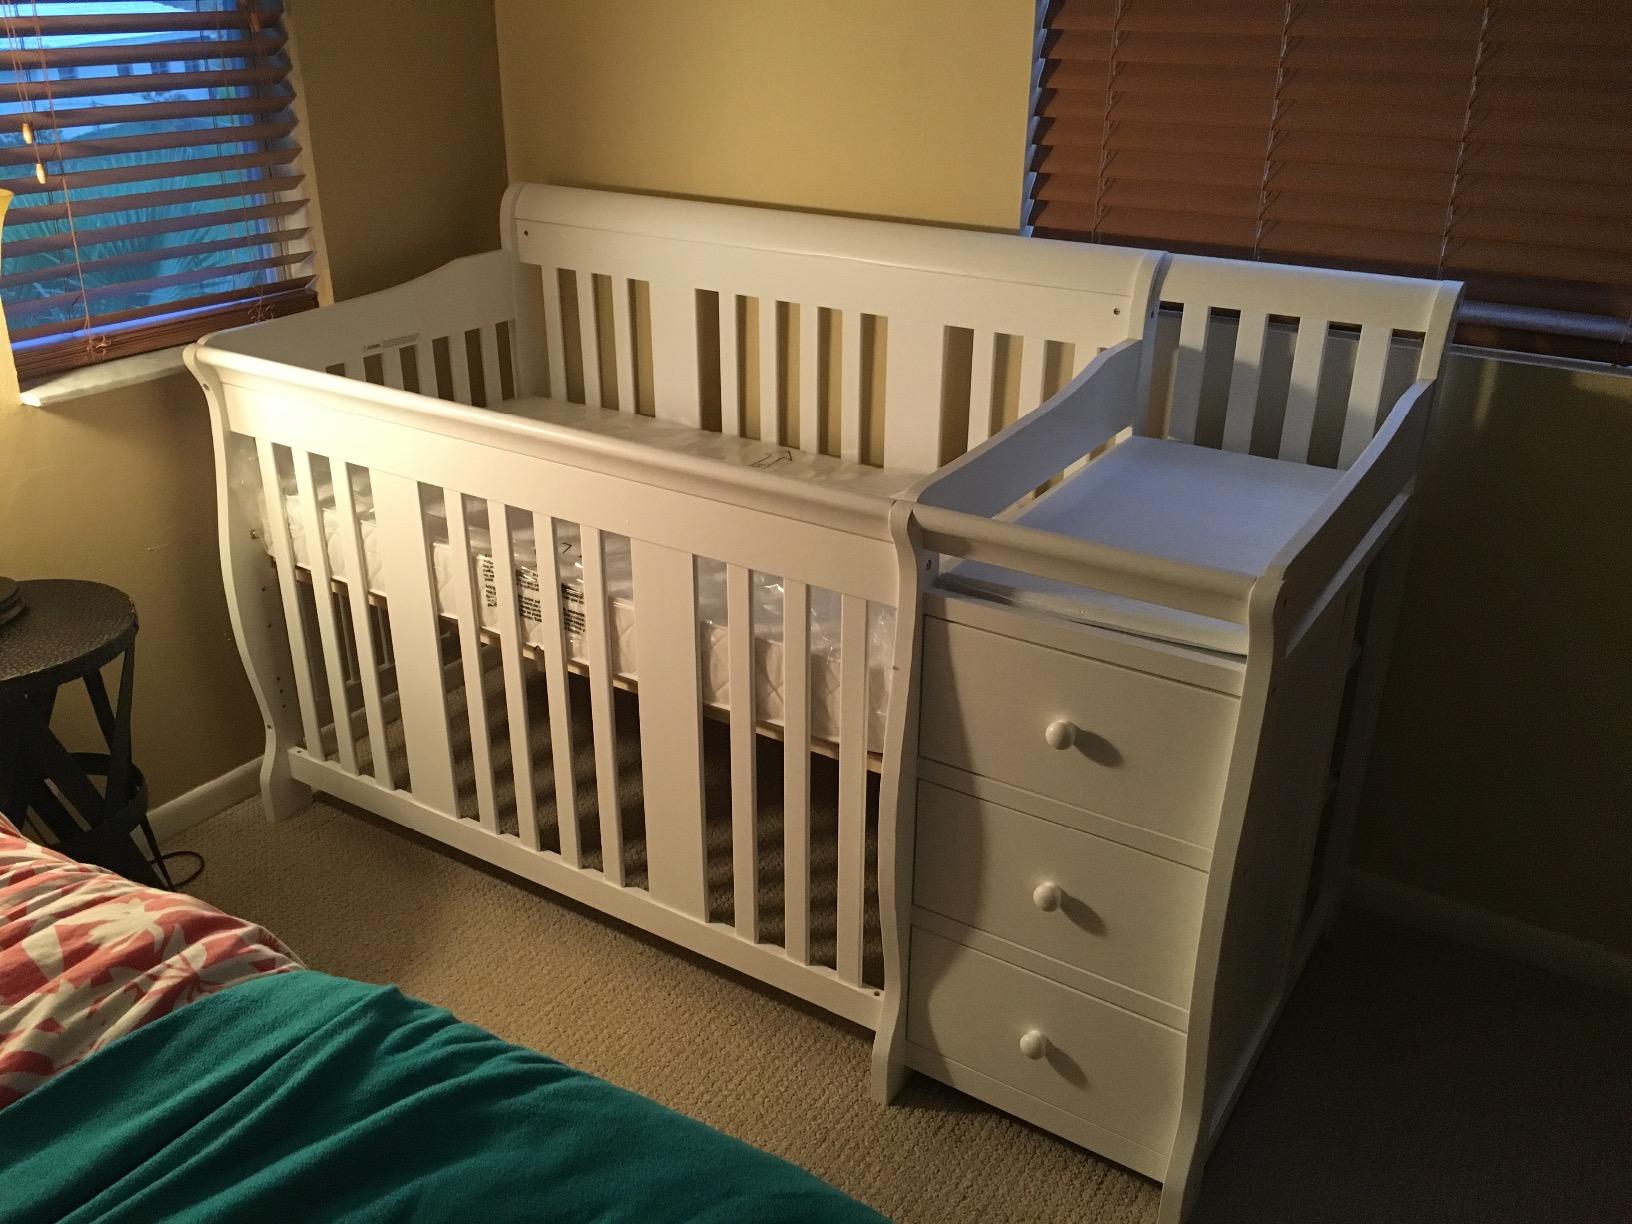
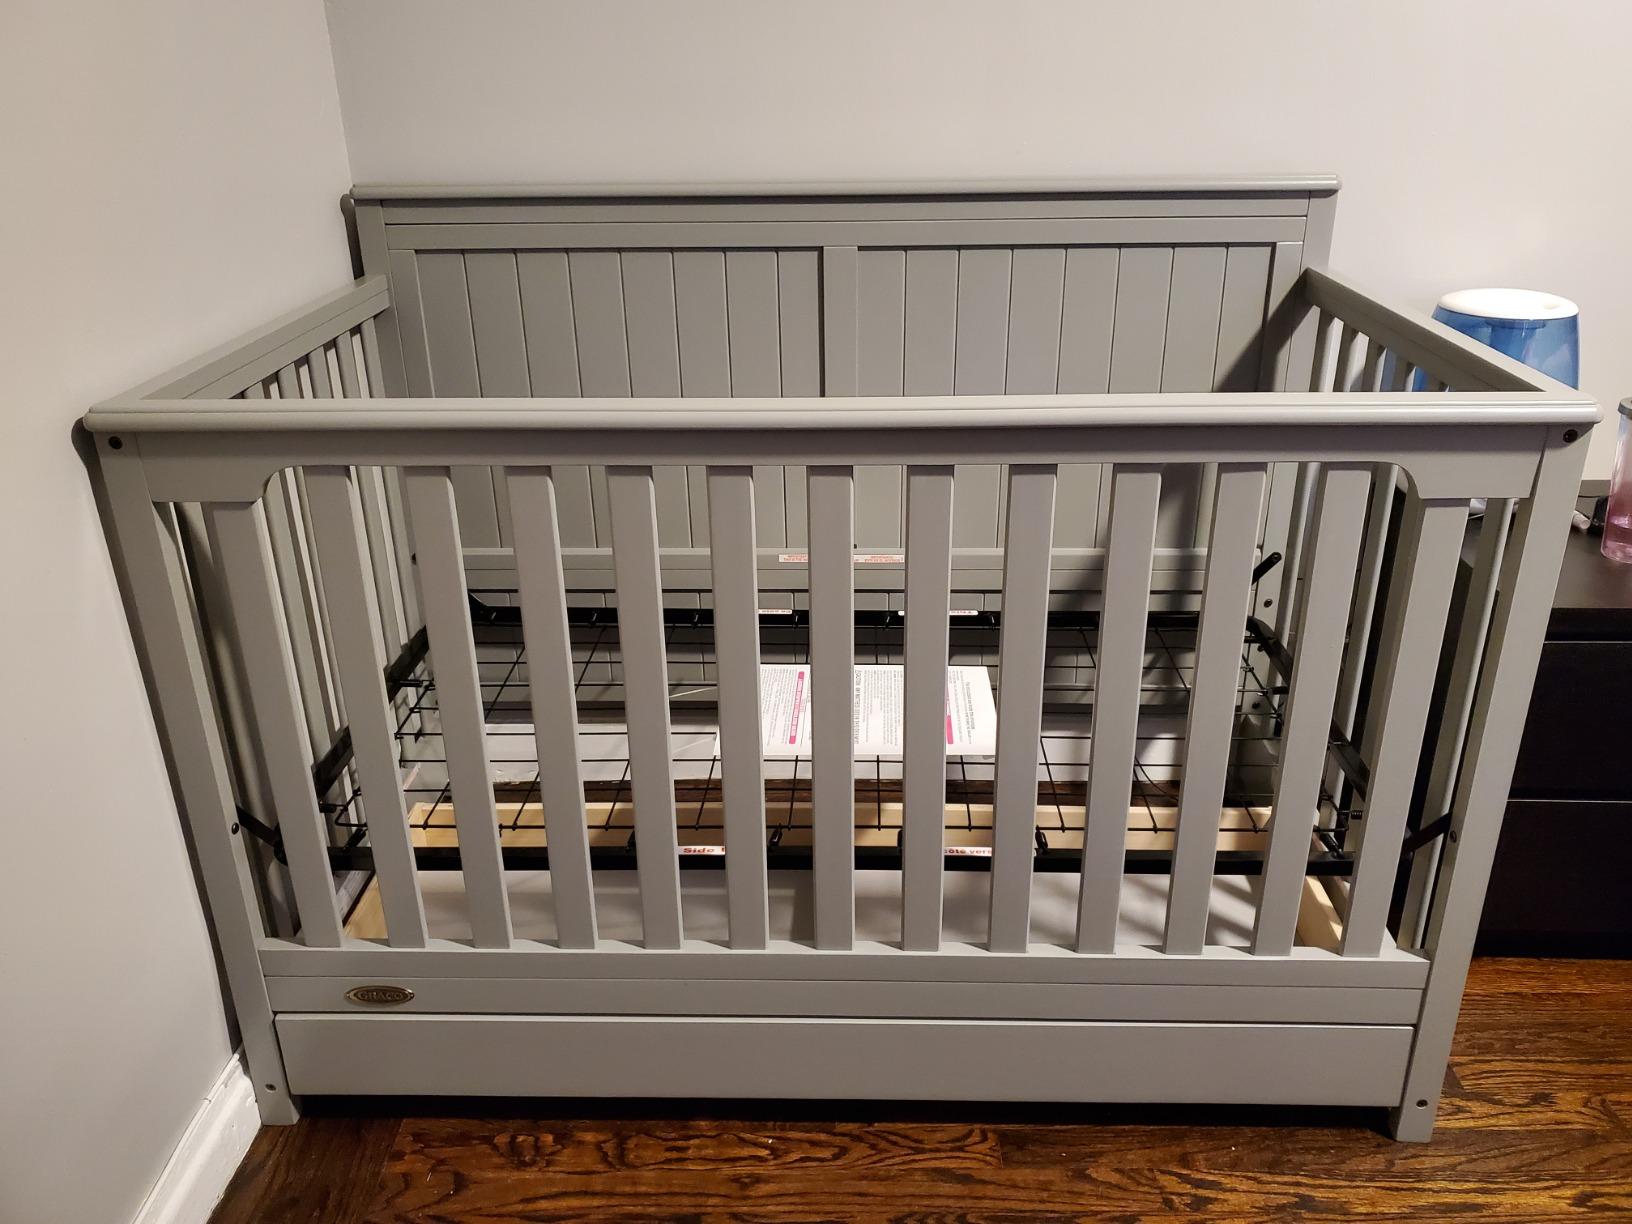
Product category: products_crib
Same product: no